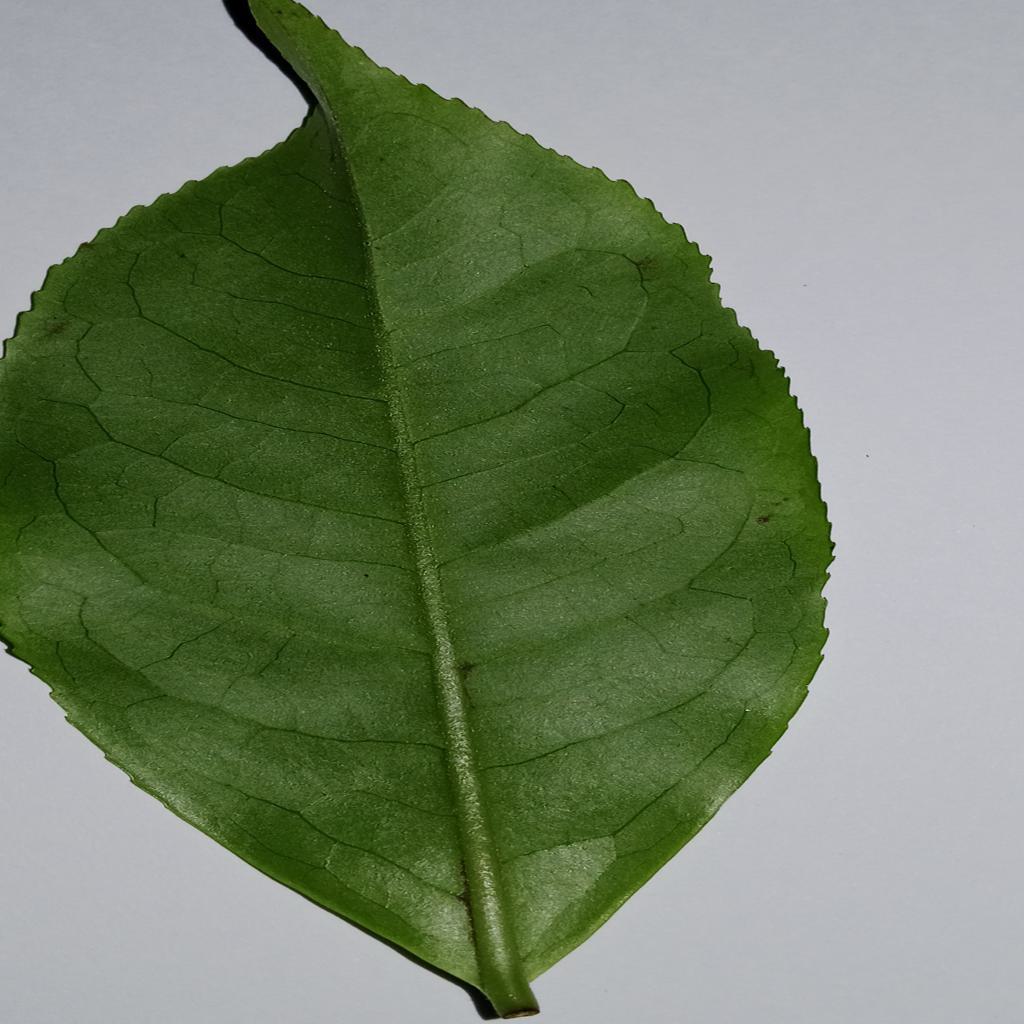
Label: Healthy